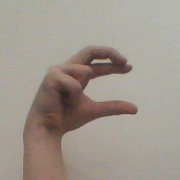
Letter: thal